Describe the emotion expressed in this image:  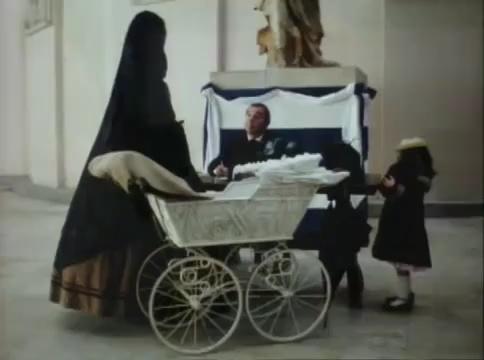
This person displays Suffering, valence and arousal with low intensity.